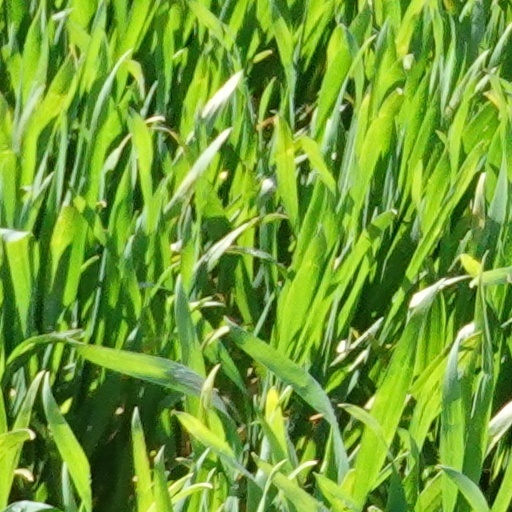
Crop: wheat